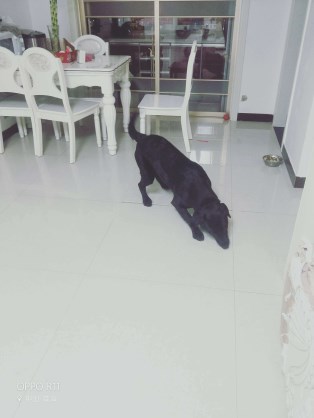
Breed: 3580-n000122-Labrador_retriever